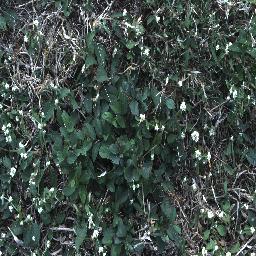
Label: chinee_apple